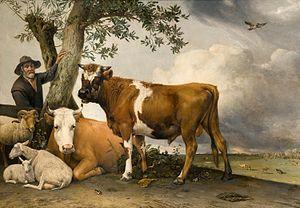
Paulus Potter, né à Enkhuizen le 20 novembre 1625 et mort à Amsterdam le 17 janvier 1654, est un peintre animalier néerlandais. Il se concentre quasi exclusivement sur les sujets bovins et atteint une perfection dans leur représentation.
Le siècle d'or néerlandais désigne une période de l'histoire des Pays-Bas comprise entre 1584 et 1702, qui voit la république des Provinces-Unies, fondée en 1581 par l'Union d'Utrecht, se hisser au rang de première puissance commerciale au monde, tandis que le reste de l'Europe se débat dans les affres d'une stagnation et d'une récession qui dure par endroits jusqu'en 1750. La liberté de culte qui règne aux Pays-Bas y attire les personnes les plus diverses ; ces réfugiés rejoignent une république en pleine croissance, qui leur offre travail et liberté d'opinion. Écrivains et érudits s'y établissent pour enseigner et publier en liberté ; avec la fondation de l'université de Leyde et le développement des sciences humaines et des sciences naturelles, le pays devient l'un des centres du savoir.
La Mauritshuis, officiellement dénommée Cabinet royal de peintures, est un musée situé à La Haye, aux Pays-Bas, principalement consacré à l'art du XVIIᵉ siècle, siècle d'or néerlandais. Il a attiré environ 260 000 visiteurs en 2007. Le bâtiment datant de 1640, construit par les célèbres architectes Jacob van Campen et Pieter Post, fut à l'origine la résidence du comte Jean-Maurice de Nassau-Siegen. Il appartient aujourd'hui au gouvernement des Pays-Bas et est répertorié dans le classement des 100 plus beaux bâtiments historiques du pays.